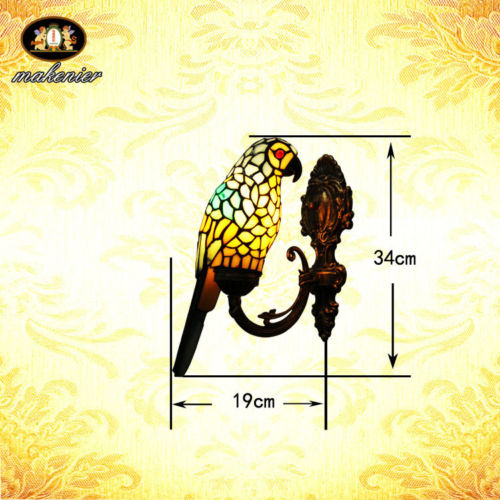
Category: lamp